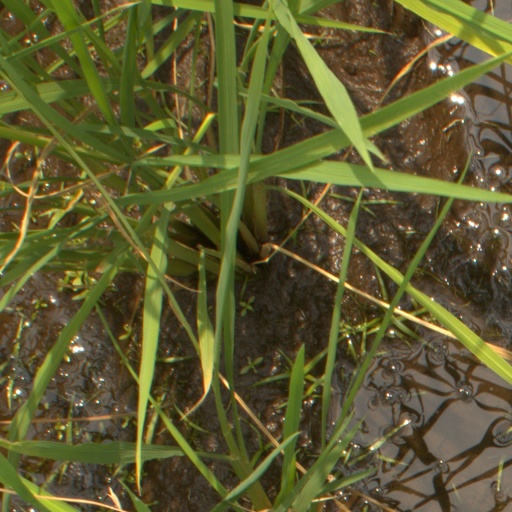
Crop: rice